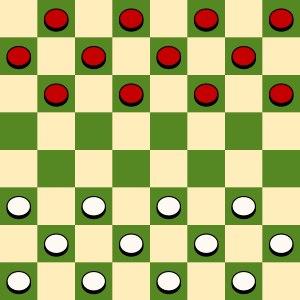
Les Pool Checkers ou American Pool Checkers ou encore Spanish Pool sont un jeu de stratégie combinatoire abstrait de la famille des dames. Les Pool Checkers sont jouées principalement aux États-Unis dans les états du sud-est et du Mid-Atlantic, majoritairement au sein de la communauté afro-américaine ou encore à Porto-Rico. Elles diffèrent sensiblement des dames dites internationales ou.